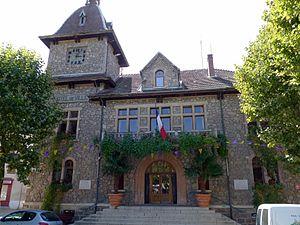
Hôtel de ville de Lamastre - Ardèche - France
Lamastre est une commune française, située dans le département de l'Ardèche, en région Auvergne-Rhône-Alpes.